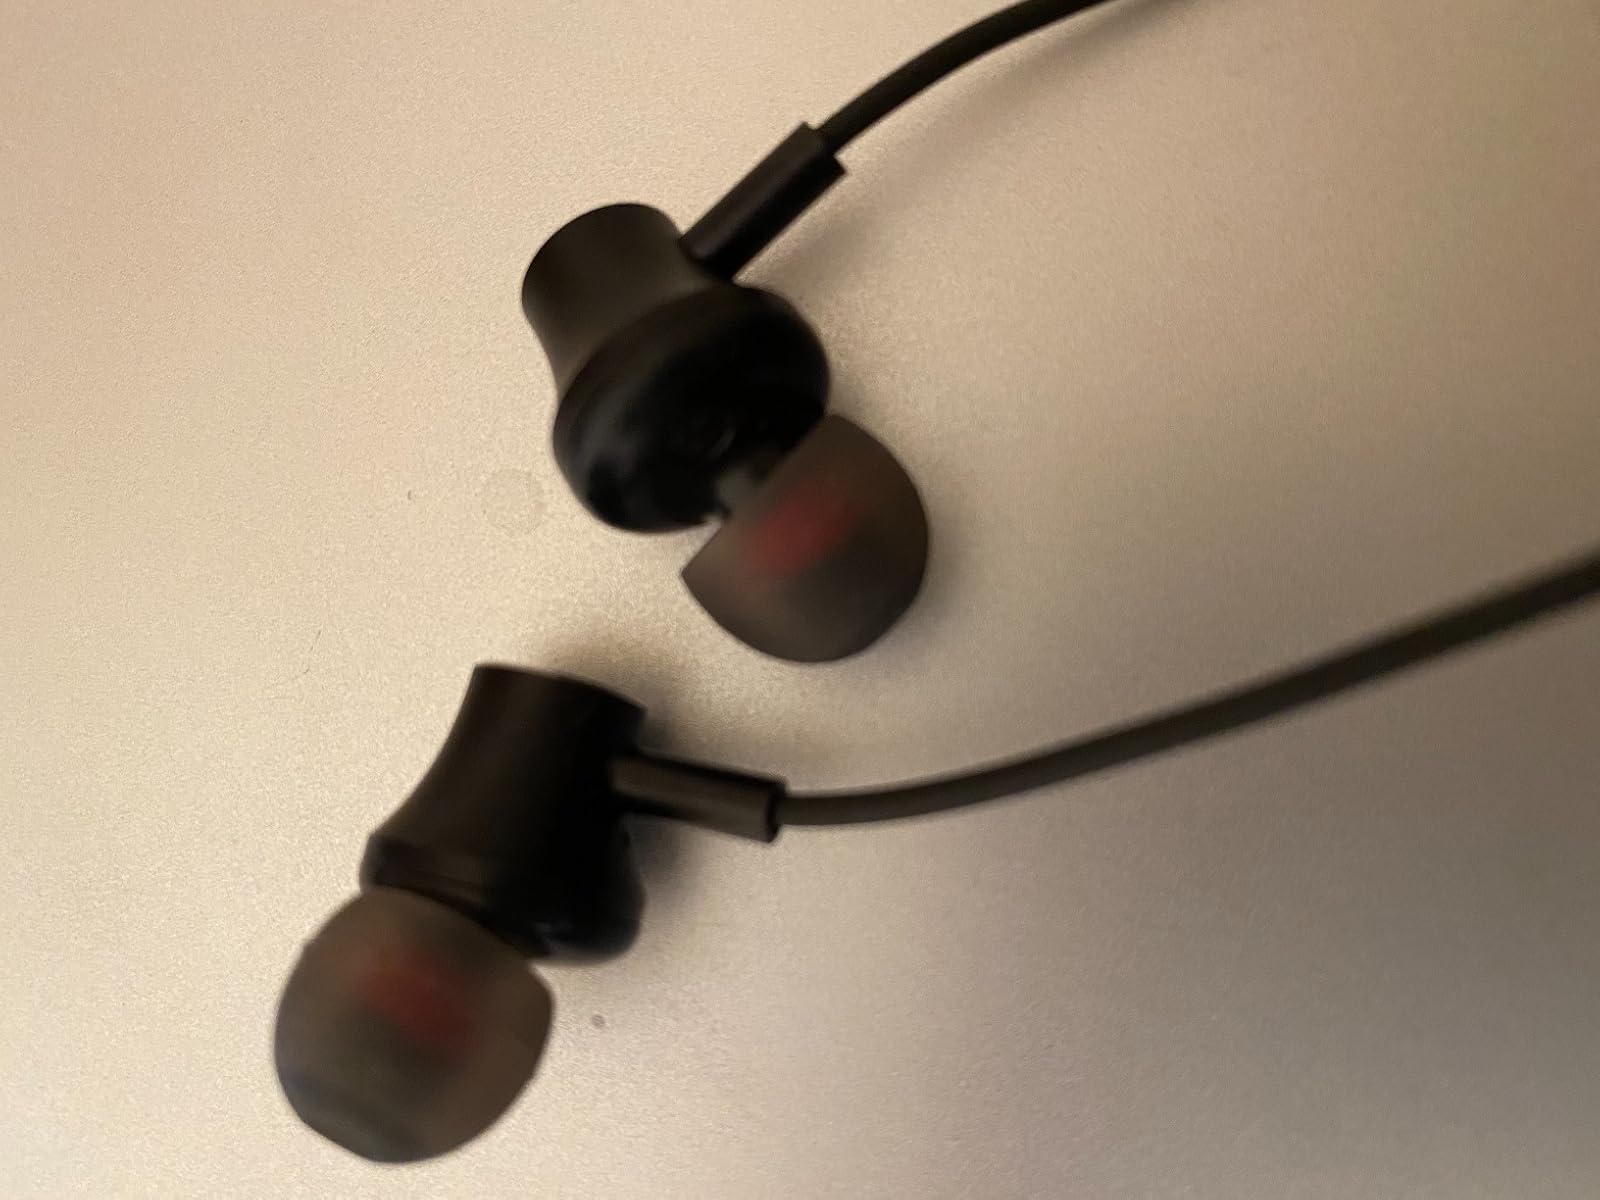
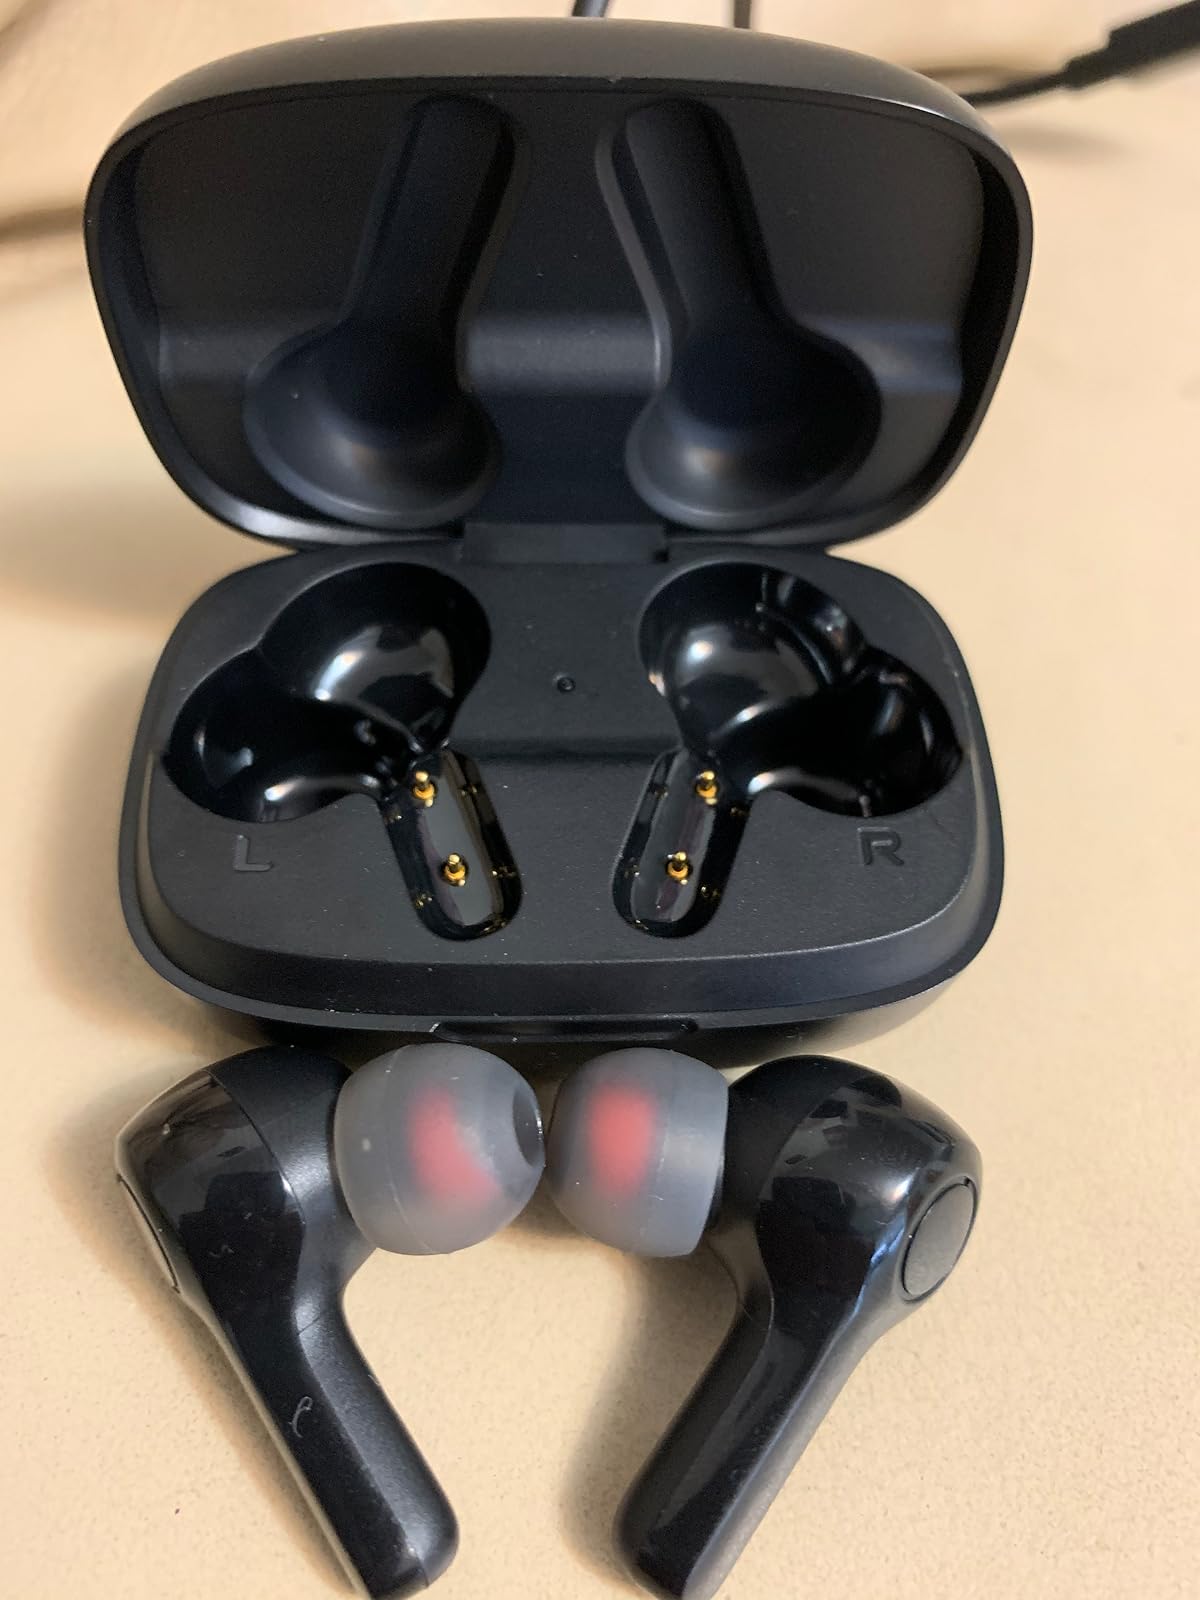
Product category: earbuds
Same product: no